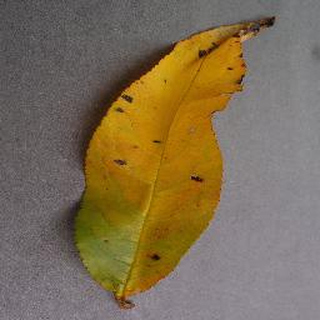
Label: peach_bacterial_spot